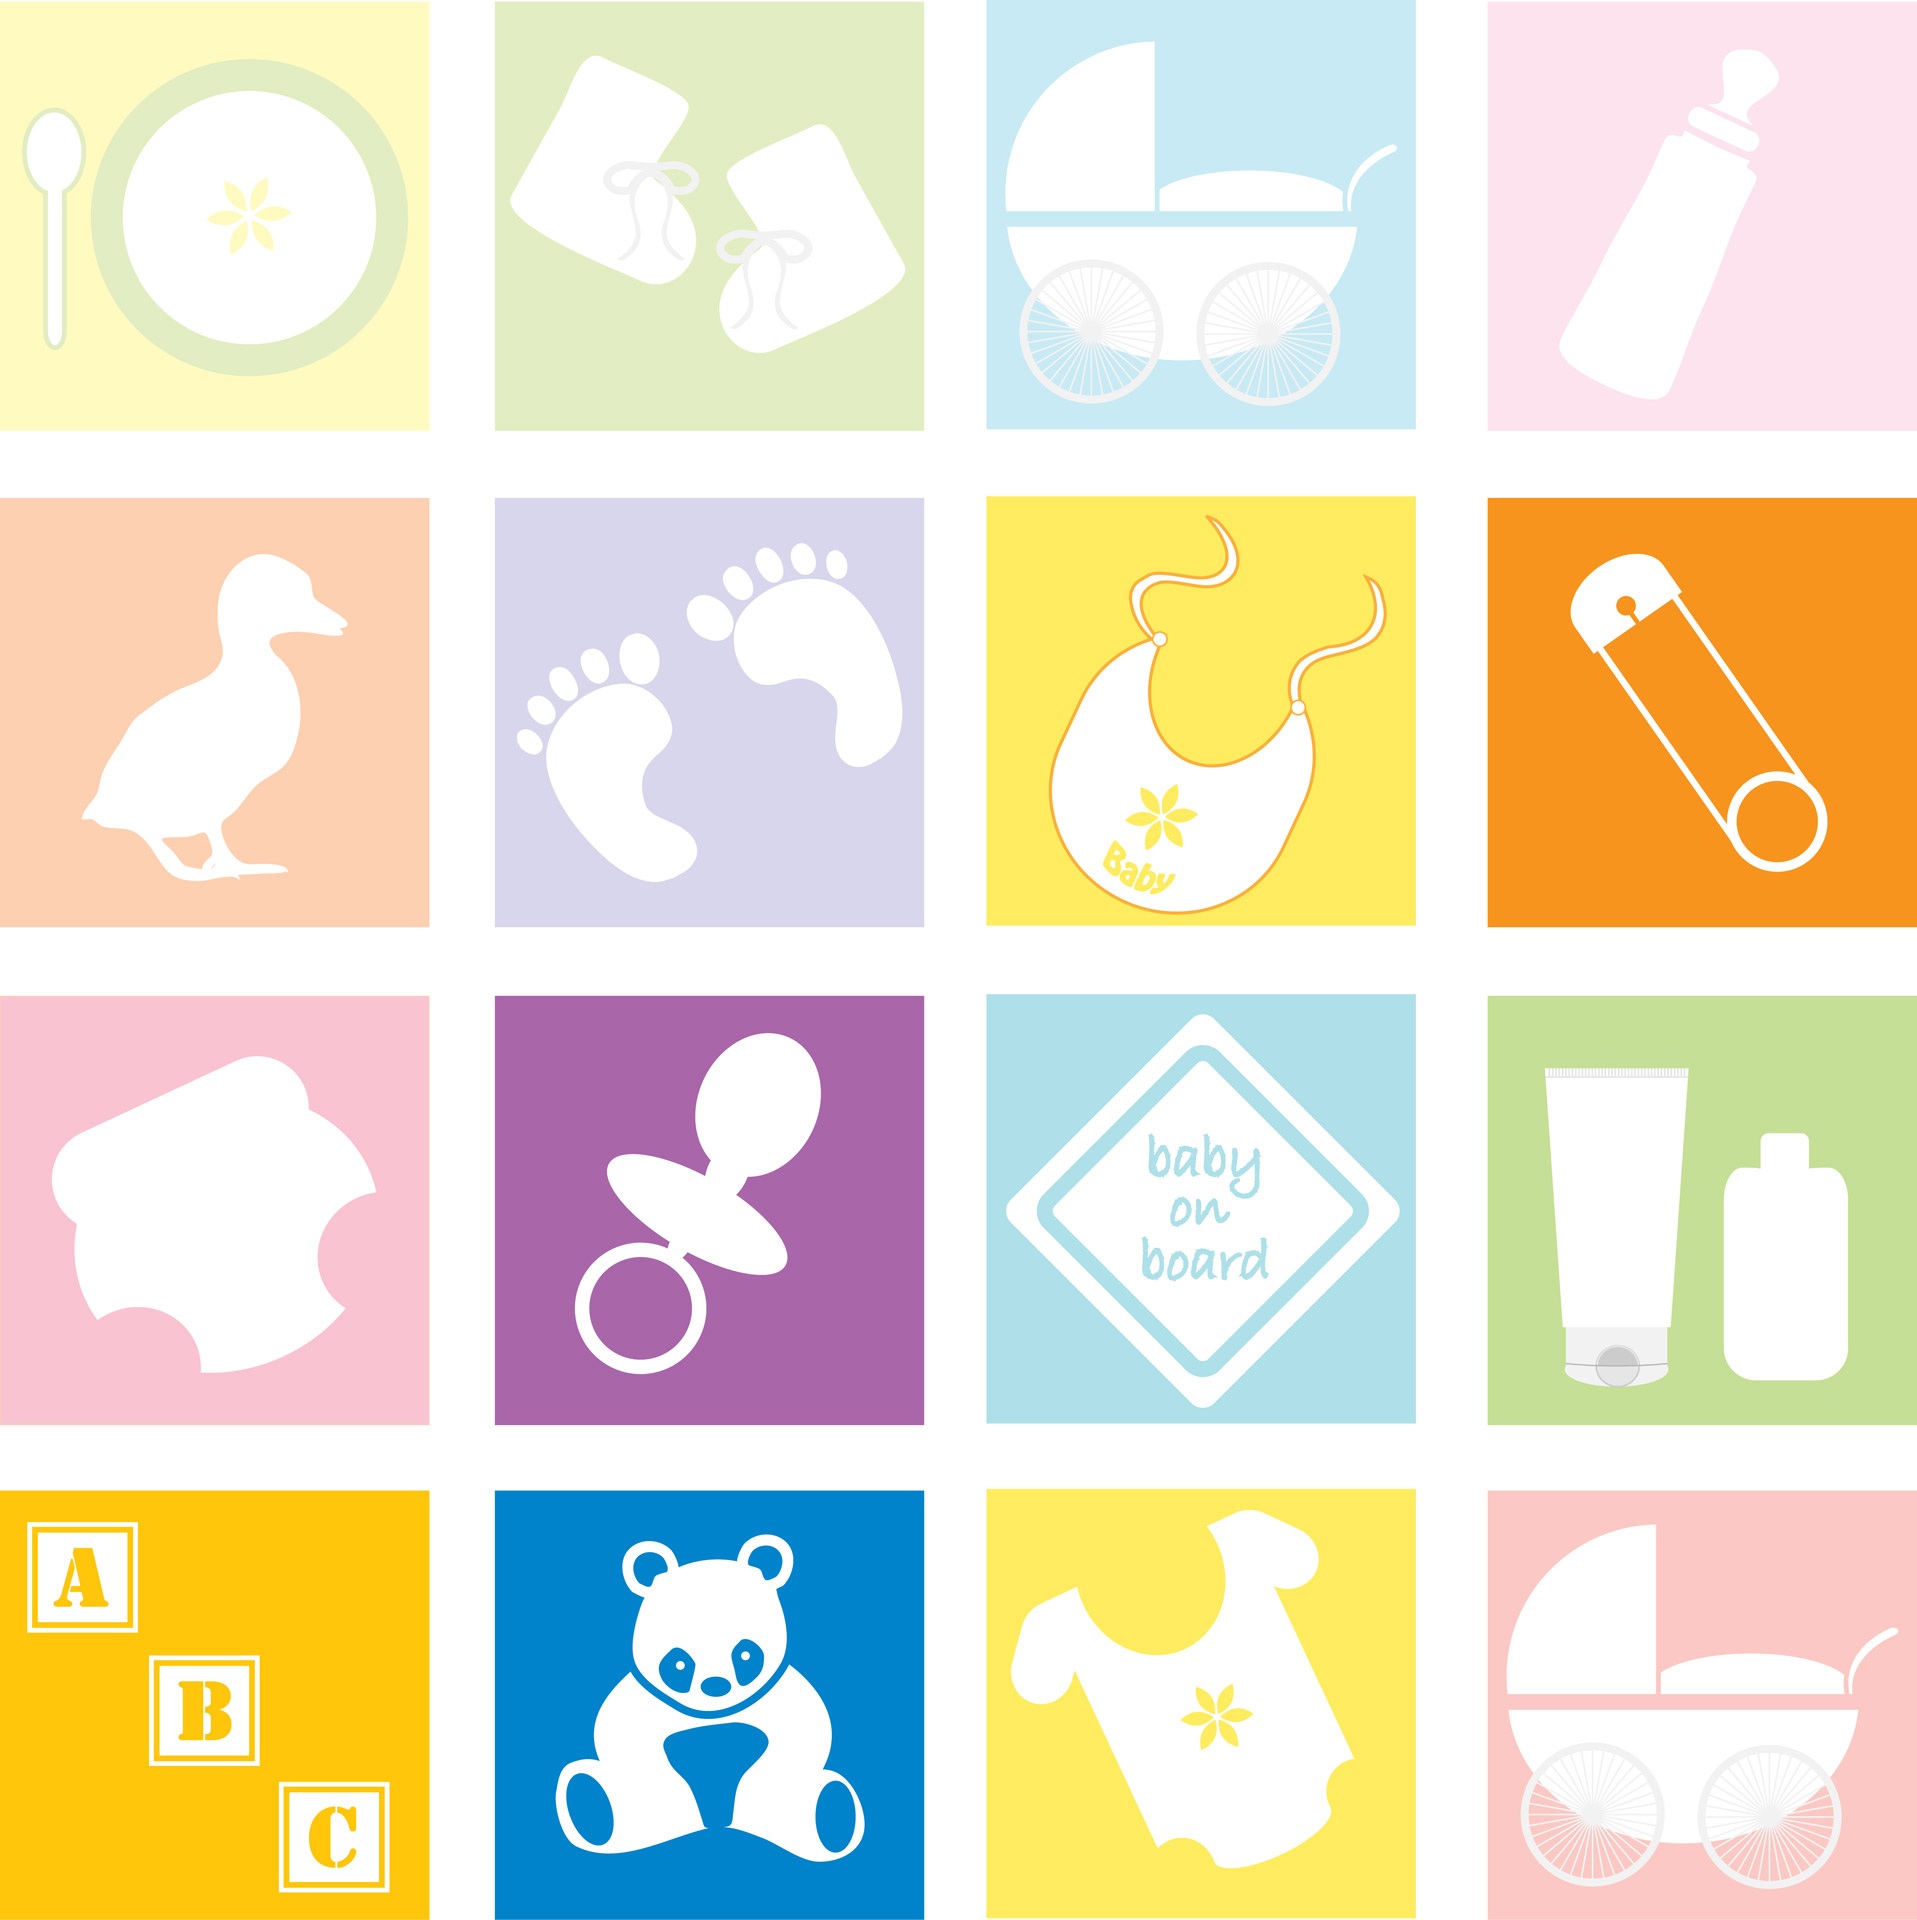
sweet, purple, feet, cute, bear, line, green, symbol, colourful, bottle, blue, set, yellow, pink, baby, teddy bear, brand, product, footprints, nappy, font, pram, art, elements, logo, text, newborn, squares, accessories, duckling, buggy, dummy, icon, shape, stroller, teddy, diaper, pacifier, free image, scrapbook, bib, scrapbooking, baby bottle, baby toys, baby vector, safety pin, bootees, soother, free art